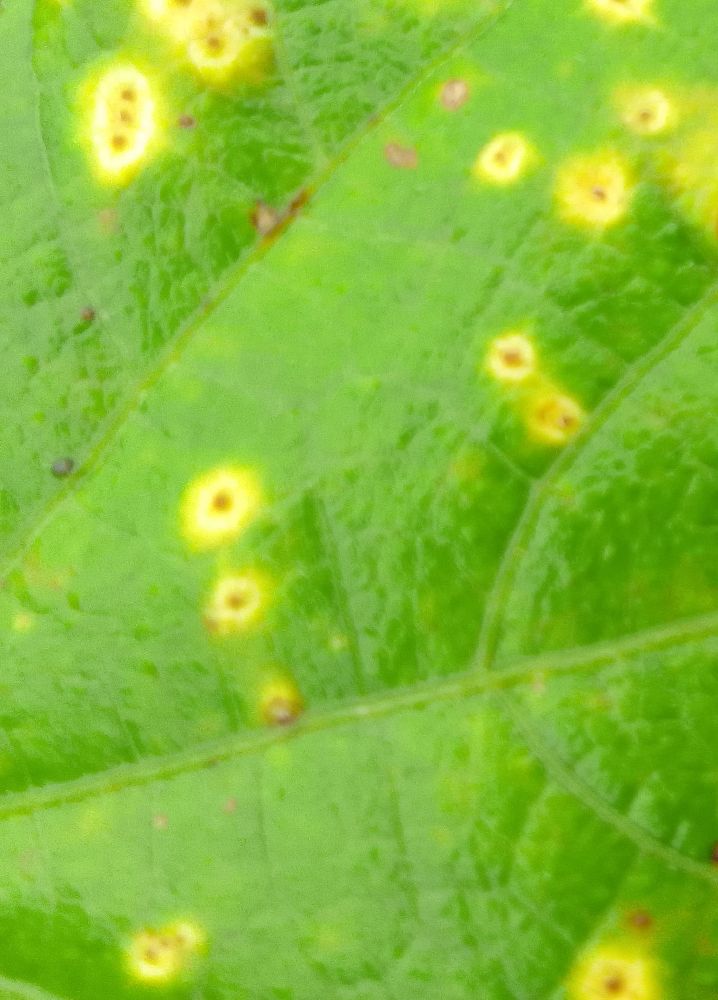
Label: rust